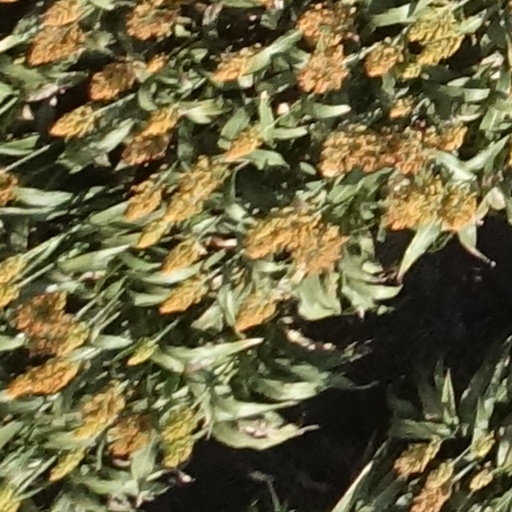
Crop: sorghum